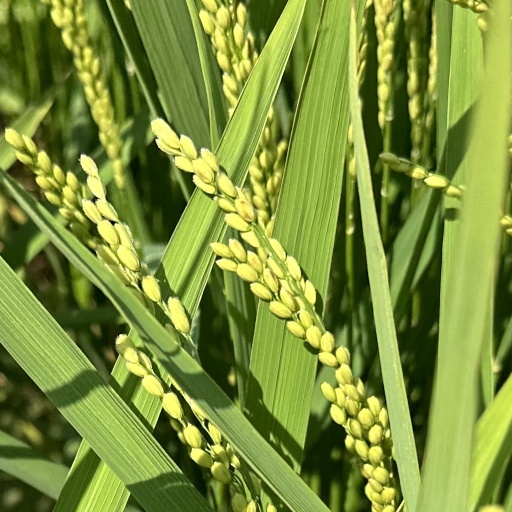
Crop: rice